Marian Constance Blackton

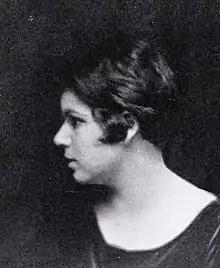

Marian Constance Blackton (January 18, 1901 – December 12, 1993) was an American screenwriter and actress active primarily in the 1920s. She was sometimes credited as Marian Constance.